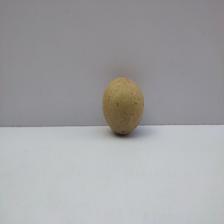
Size: Medium